Hermann Löns

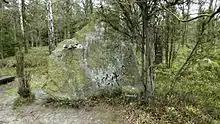
Monument marking the spot where the purported remains of Hermann Löns were buried late in 1934 near Barrl.

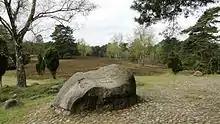
The "Lönsgrab" near Walsrode where the body was reburied in 1935.

Löns' books continued to sell well after his death. By 1934, they had reached an overall circulation of 2.5 million books. By 1938, the "Wehrwolf" had sold more than 500,000 copies (reaching 865,000 copies by 1945). This made him one of the most successful authors in Germany at the time.